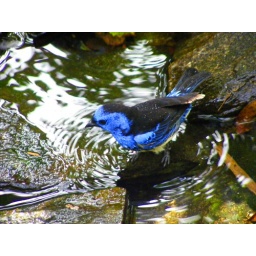
blue in water